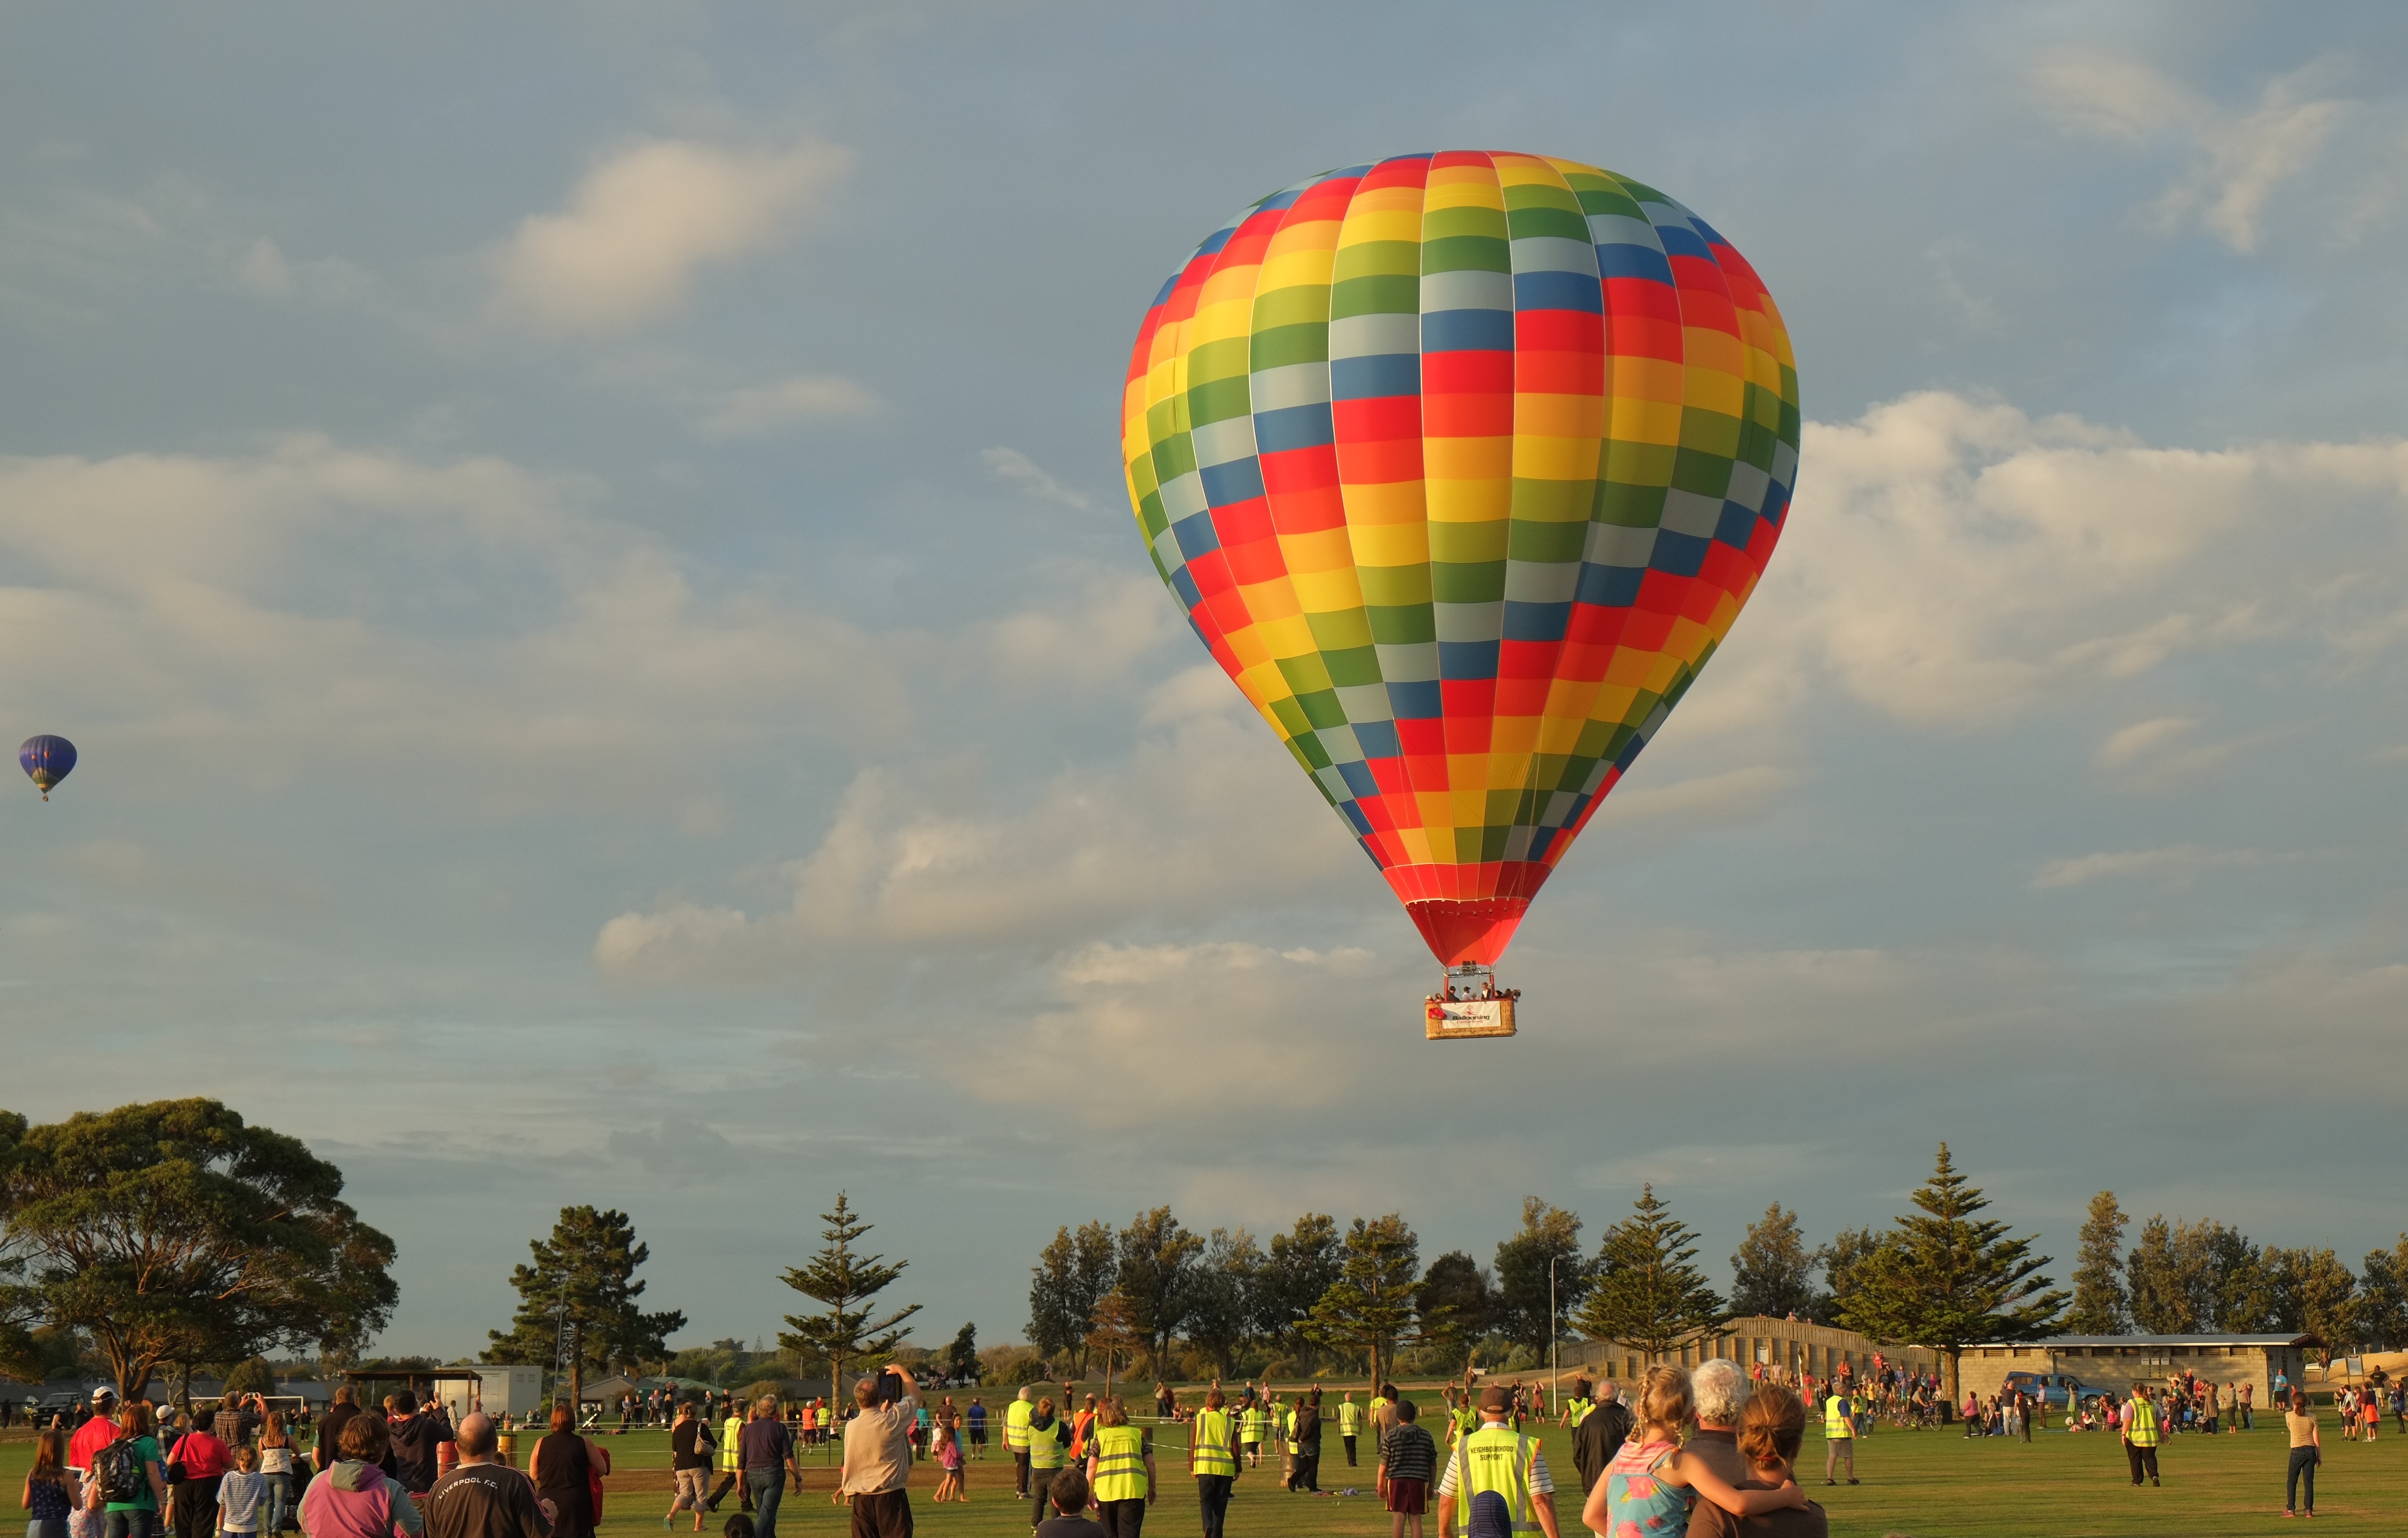
balloon, hot air balloon, crowd, aircraft, vehicle, colorful, toy, daylight, landing, descending, hot air ballooning, atmosphere of earth